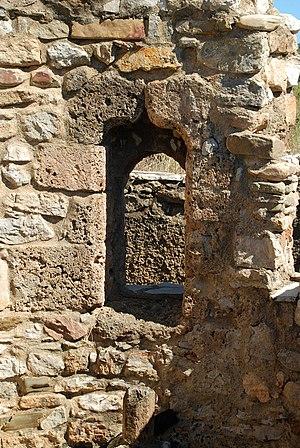
France - Languedoc - Hérault - Cessenon-sur-Orb - Chapelle Sainte-Anne
La chapelle Sainte-Anne est une chapelle romane en ruines située à Cessenon-sur-Orb dans le département français de l'Hérault en région Occitanie.